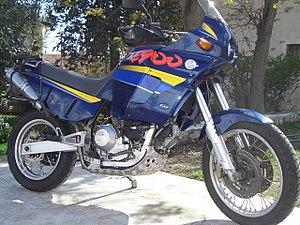
La 900 Elefant est un modèle de moto construit par la firme italienne Cagiva.